Frank John Bersbach Sr.

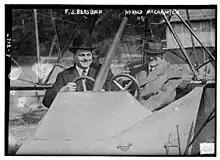
Frank John Bersbach Sr. and Harold Fowler McCormick in Logan Archbold Vilas's flying boat in 1913

Frank John Bersbach Sr. (December 16, 1888 - January 26, 1929) was the vice president and general manager of the Manz Corporation.